Sammy Taylor (baseball)

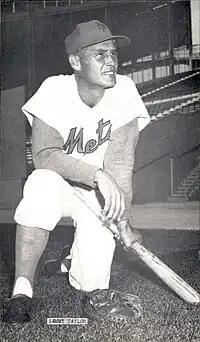
Taylor with the New York Mets in 1962

Samuel Douglas Taylor (February 27, 1933 – October 8, 2019) was an American professional baseball player, a Major League catcher who appeared in 473 games over six seasons from 1958 to 1963 for the Chicago Cubs, New York Mets, Cincinnati Reds and Cleveland Indians. Born in Woodruff, South Carolina, he left-handed-batting Taylor was listed as tall and .